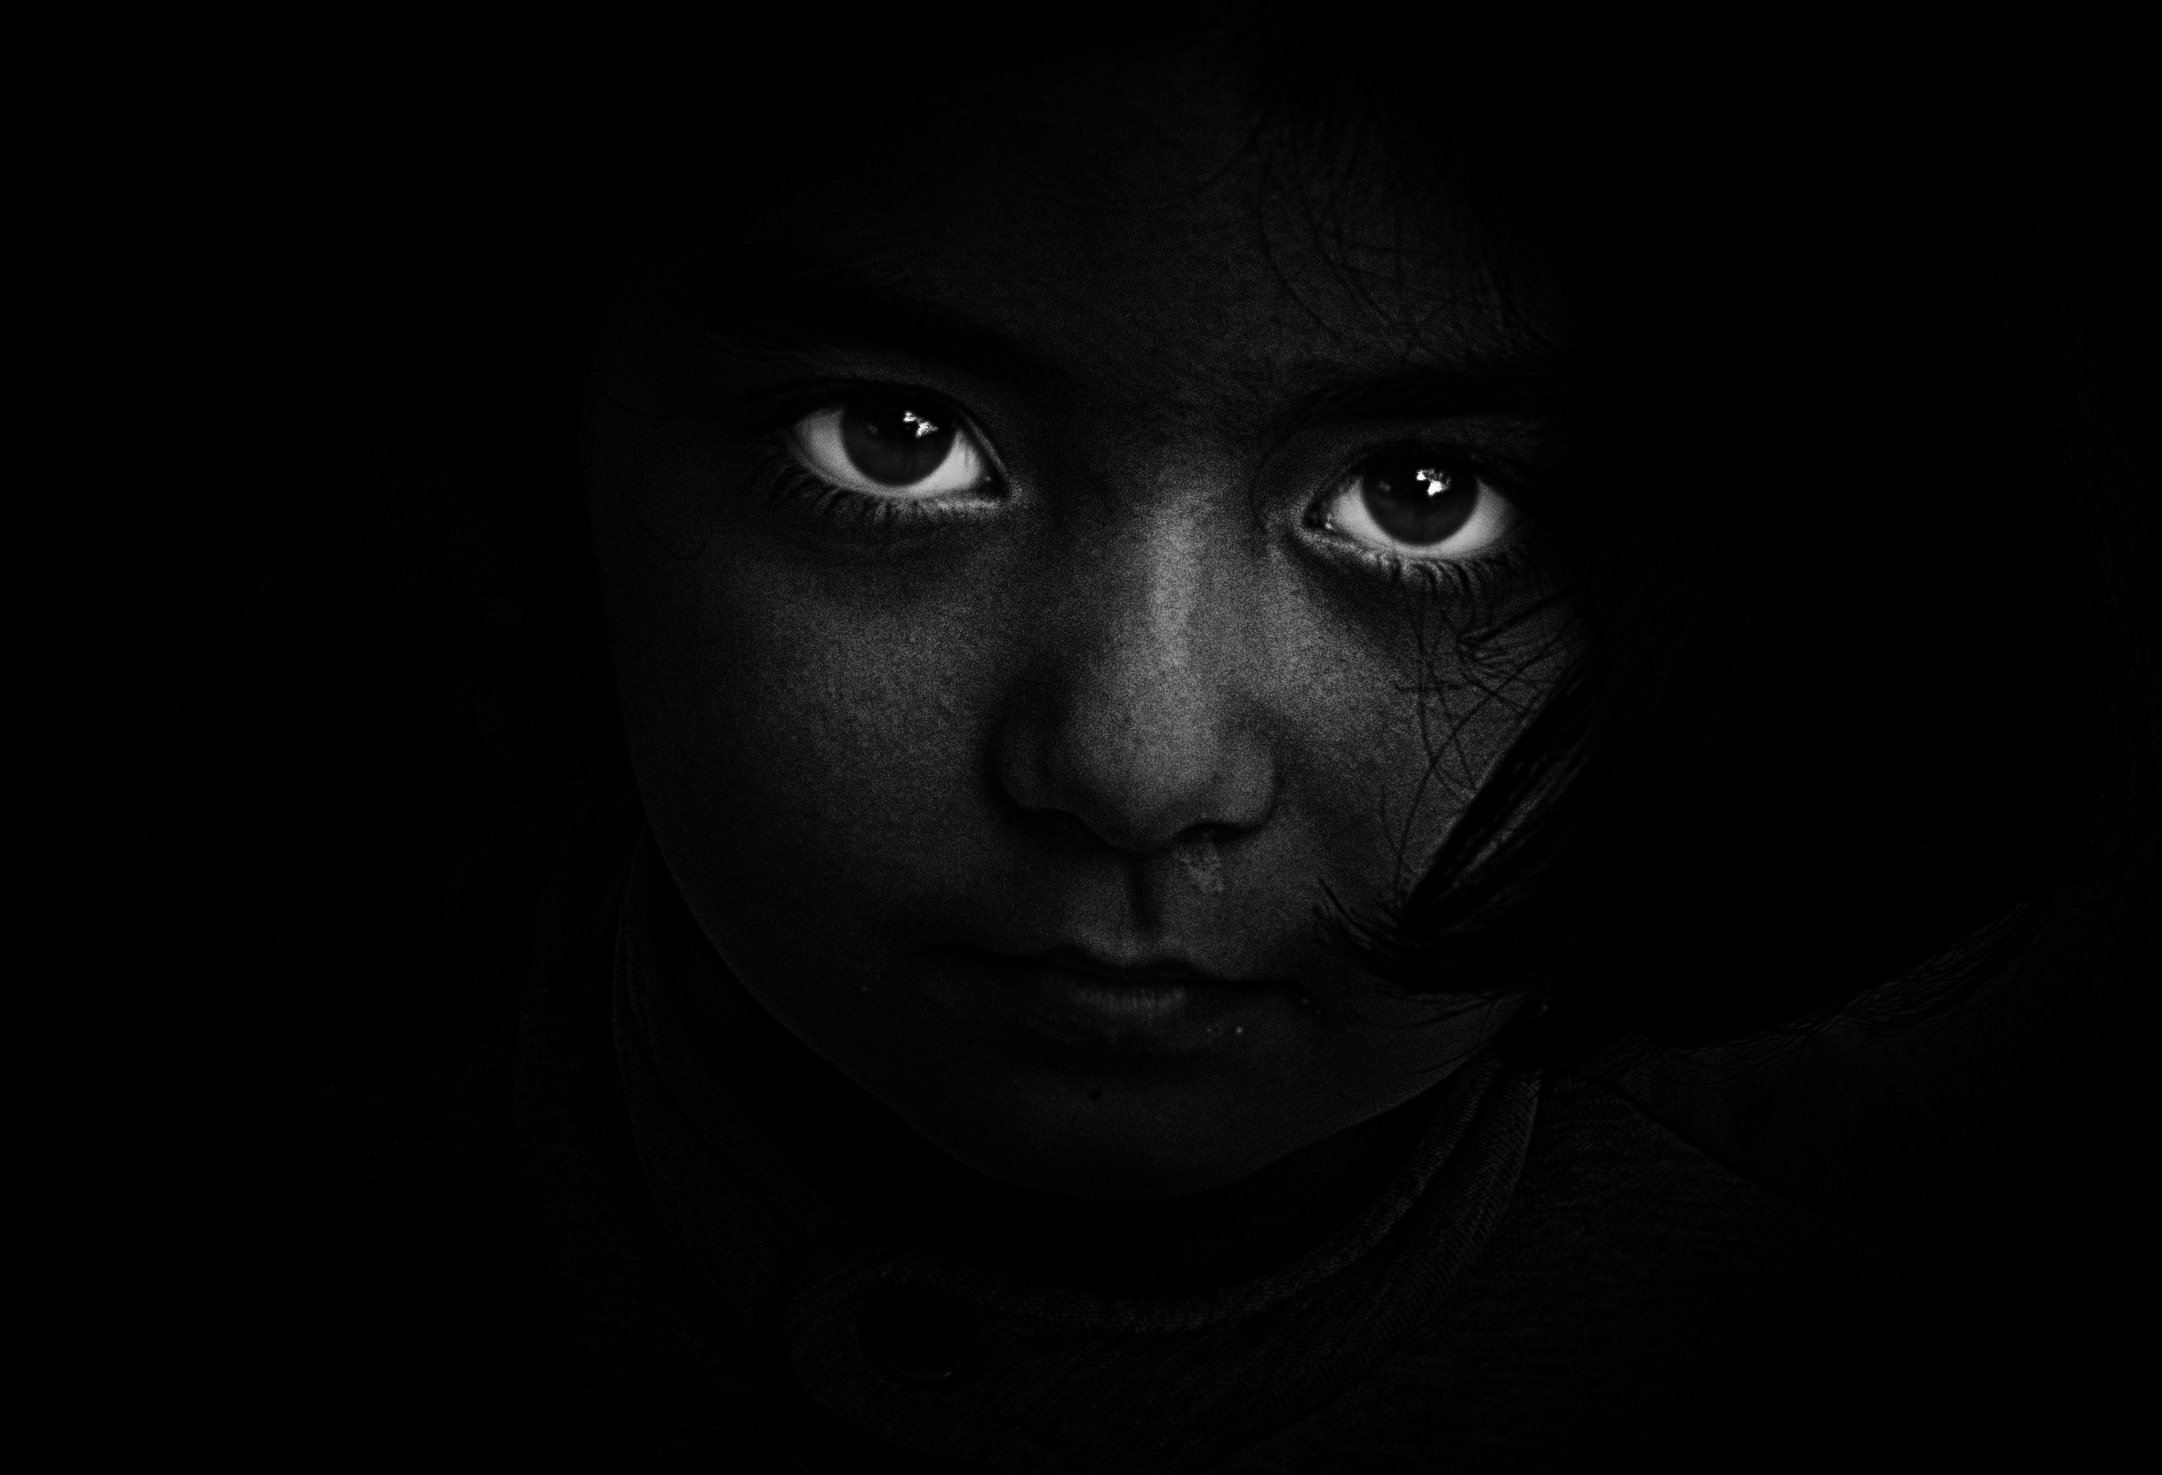
person, black and white, girl, white, photography, dark, portrait, darkness, black, monochrome, close up, face, nose, eyes, eye, head, organ, hidden, emotion, hiding, monochrome photography, portrait photography, public domain images